Tourism in Mauritania

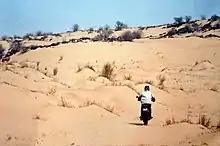

Following Mauritania’s independence from France in 1960, at which time the vast majority of the country was still nomadic, European tourism developed slowly. In part this was attributable to the Western Sahara War in which Mauritania was briefly engaged, but the driving distance from Europe was also a factor when compared to Algeria whose profile similarly benefitted from the rise of the original Paris-Dakar rally in the early 1980s. Around the same time in France, a TV show by desert doyen Théodore Monod (who'd travelled widely in Mauritania with camels from the 1930s), also helped raise the country's profile.